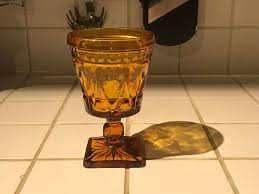
Label: glass